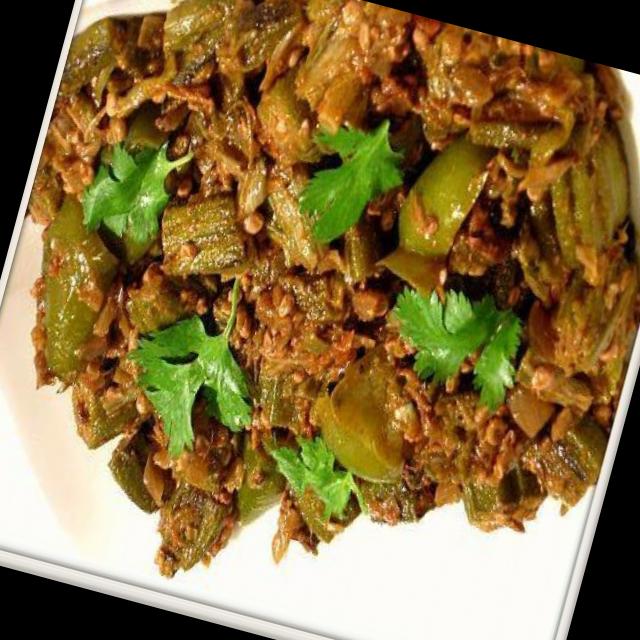
Dish: bhindi_masala